Water

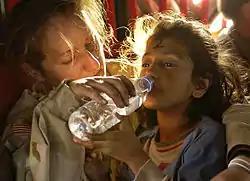
A young girl drinking bottled water

Civilization has historically flourished around rivers and major waterways; Mesopotamia, one of the so-called cradles of civilization, was situated between the major rivers Tigris and Euphrates; the ancient society of the Egyptians depended entirely upon the Nile. The early Indus Valley civilization developed along the Indus River and tributaries that flowed out of the Himalayas. Rome was also founded on the banks of the Italian river Tiber. Large metropolises like Rotterdam, London, Montreal, Paris, New York City, Buenos Aires, Shanghai, Tokyo, Chicago, and Hong Kong owe their success in part to their easy accessibility via water and the resultant expansion of trade. Islands with safe water ports, like Singapore, have flourished for the same reason. In places such as North Africa and the Middle East, where water is more scarce, access to clean drinking water was and is a major factor in human development.